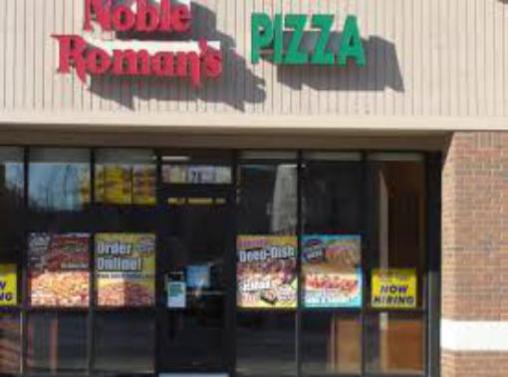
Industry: Food